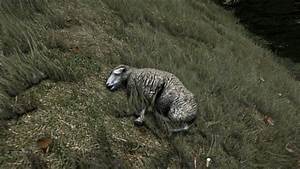
Label: pecora